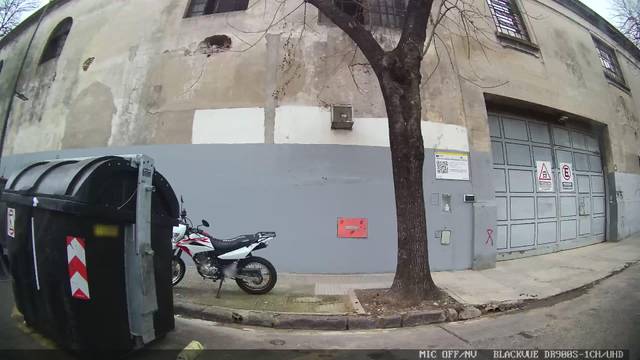
Region: Argentina
Coordinates: -34.617, -58.411